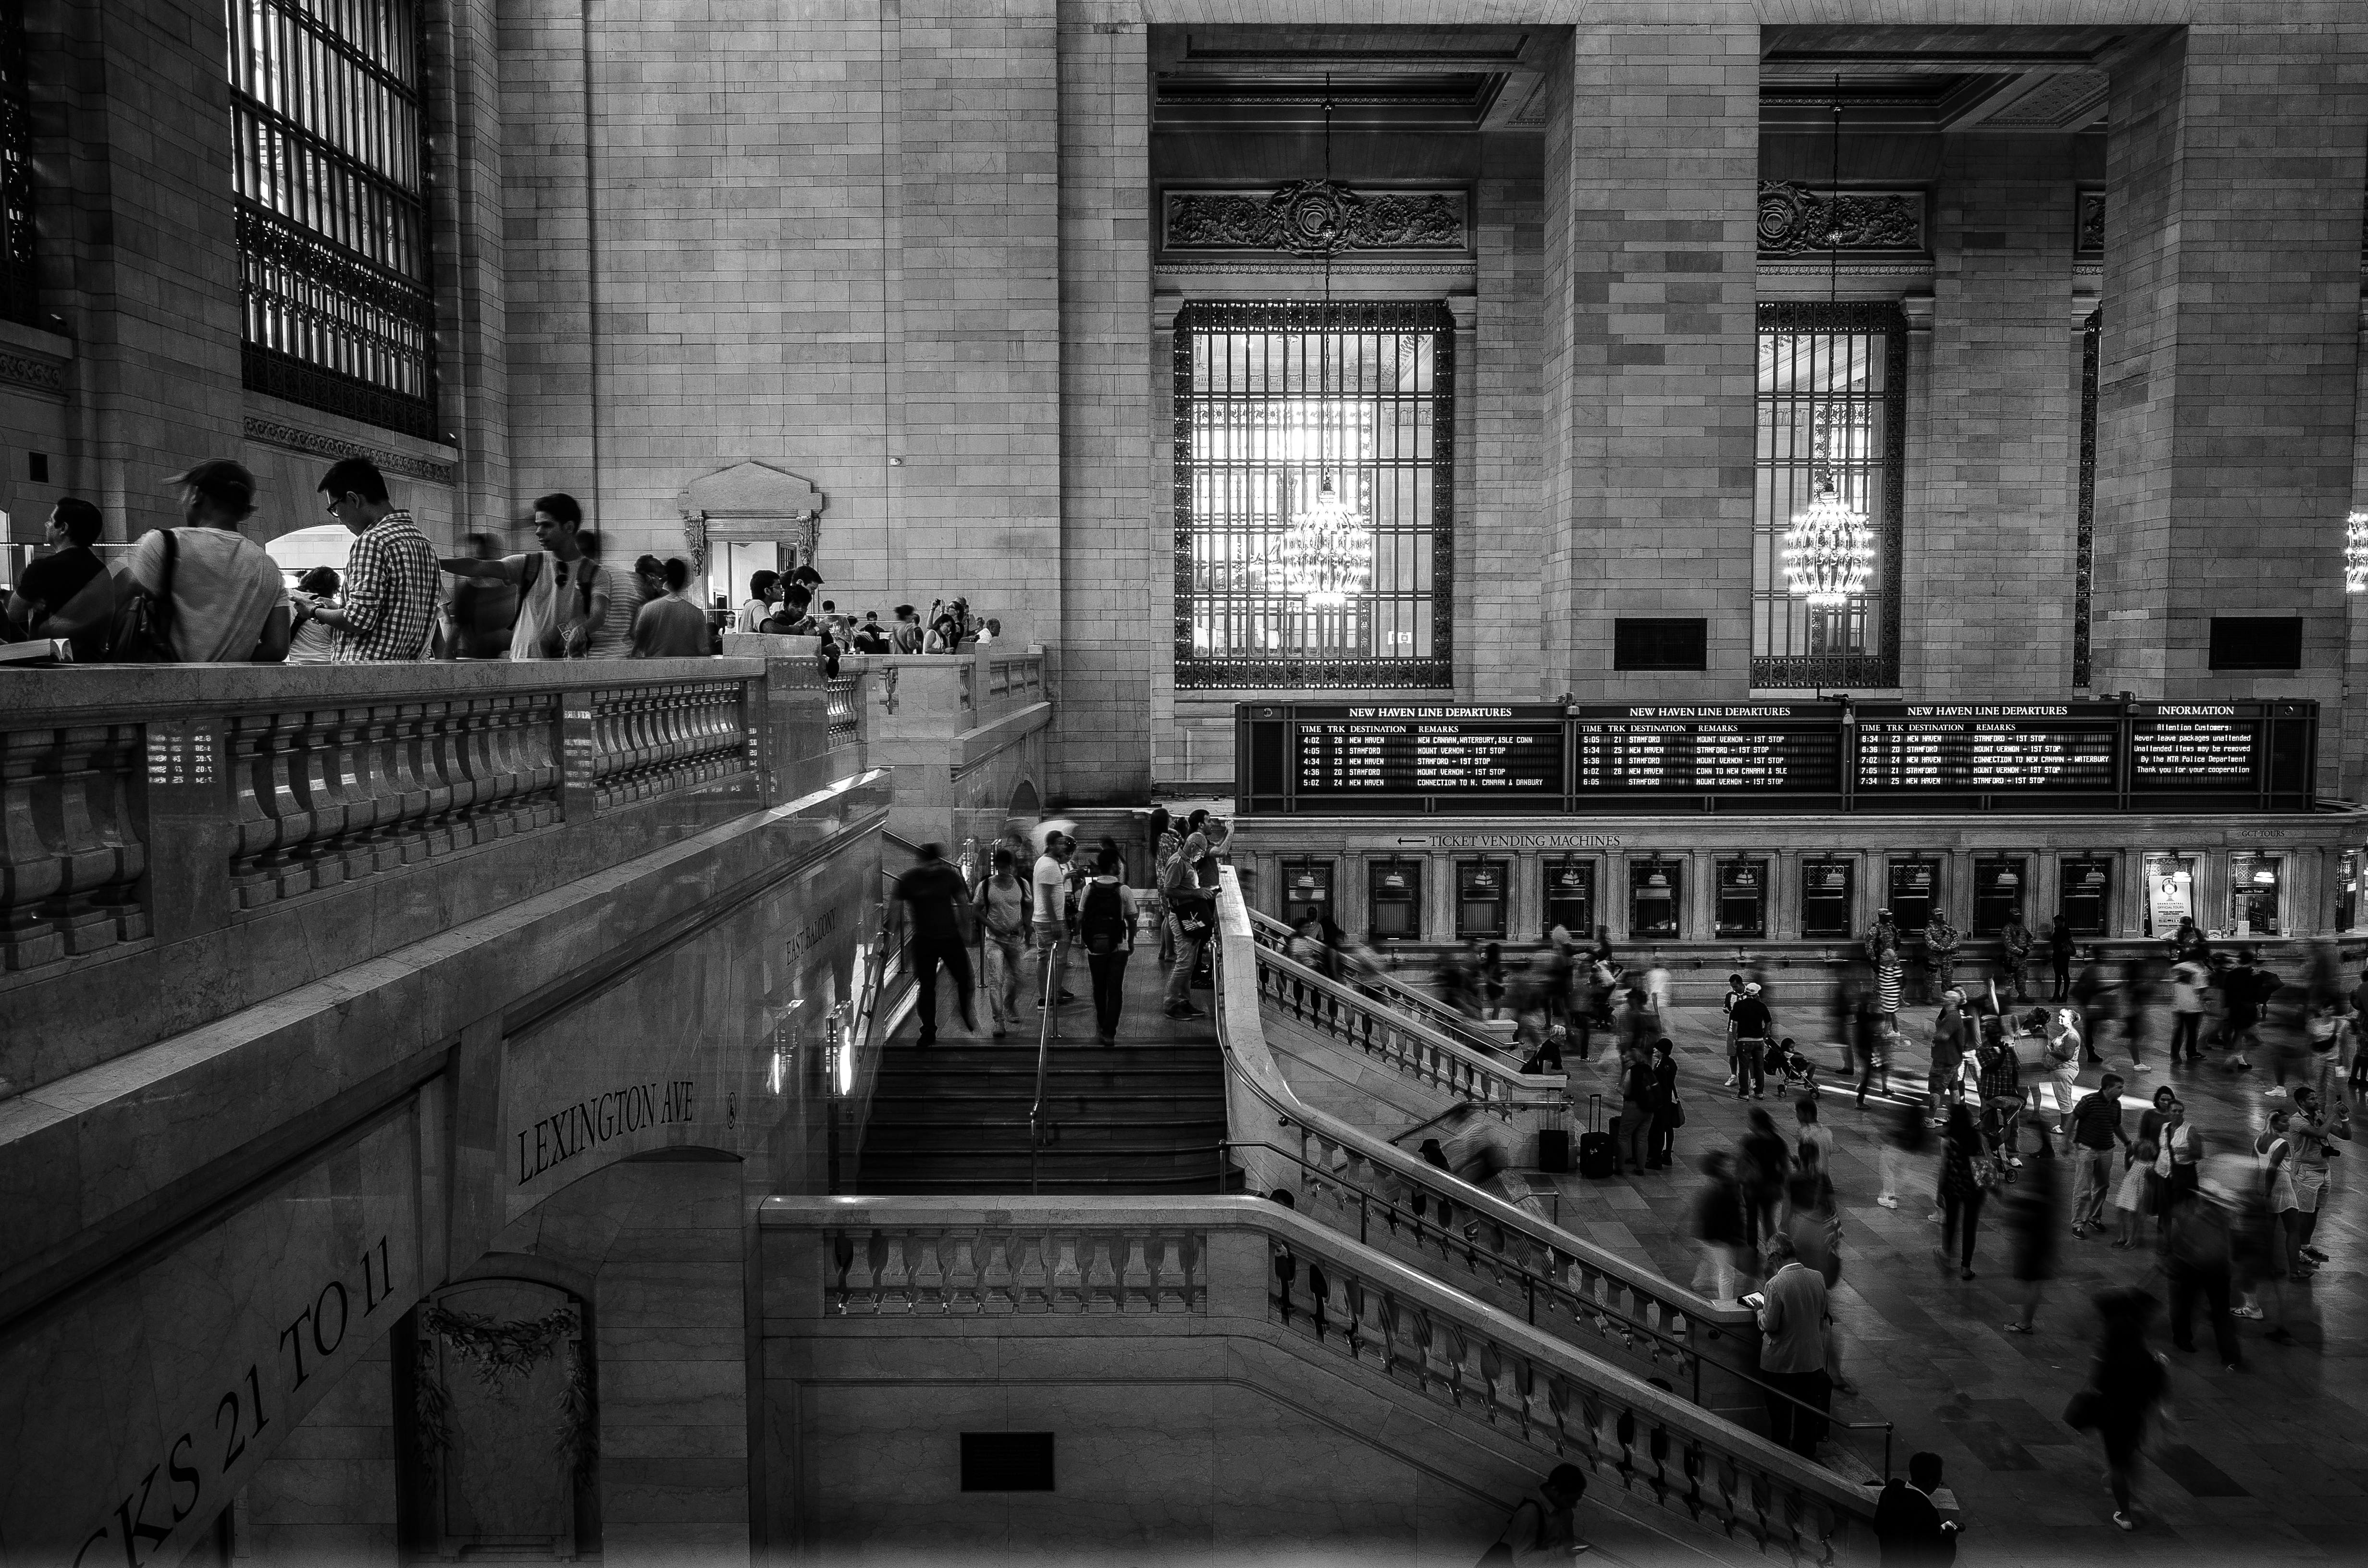
black and white, architecture, road, bridge, street, night, photography, city, cityscape, downtown, landmark, black, monochrome, waterway, photograph, metropolis, urban area, monochrome photography, human settlement